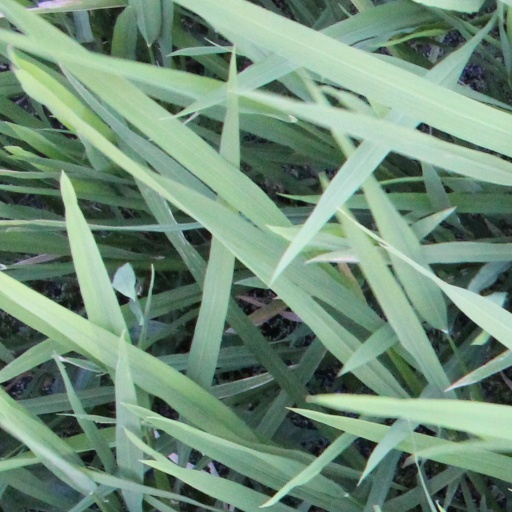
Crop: rice